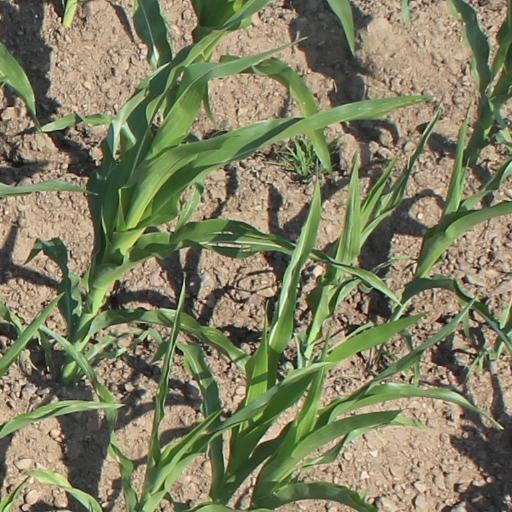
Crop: maize; corn